Benjamin A. Willis

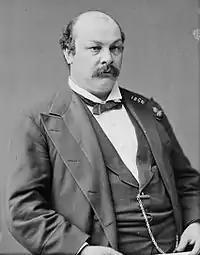
Benjamin A. Willis

Benjamin Albertson Willis (March 24, 1840 – October 14, 1886) was a U.S. Representative from New York.